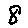
Label: 8